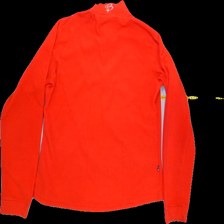
View: back
Type: Sweater
Category: Ladies
Brand: Not Applicable
Colors: Red
Material: 100%polyester
Pattern: Logo print
Cut: Regular, Turtle neck
Size: L
Season: All
Trend: No trend
Stains: No
Price range: <50
Recommended usage: Export